Fluvioglacial landform

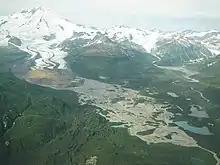
Outwash Plain: Red Glacier in Lake Clark National Monument (Alaska)

Drumlins form as overlying ice moves across unconsolidated till or ground moraines. There are two main theories for the formation of drumlins. Although the exact origins of these landforms may vary circumstantially and is a topic of debate. The first, often called constructional, suggests that glacial till is deposited by meltwater streams and accumulated by the continual push of an overlying glacier. By this process the individual till particles in the drumlin align themselves in the direction of ice flow. Scientists can test this theory by studying the orientation of the sediment grains with the overall orientation of the drumlin. The second theory is that the erosion caused by the heavy overlying glacier scrapes material from an unconsolidated sediment bed and repositions it and deposits it at the drumlin. The drumlin is similarly shaped by the flow of ice as in the previously mentioned theory. The distinction being where the glacial till is derived from before being shaped. In all circumstances, because the subglacial region is not visible until after the glacier has retreated and because there is great variability in drumlin presentation, there remains some uncertainty as to the processes that shape these landforms.